Jorge Soler González

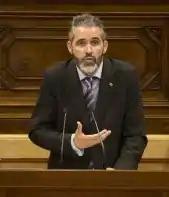
Jorge Soler González speaking at the Parliament of Catalonia

Jorge Soler González (born 1975 in Lérida) is a medical doctor, teacher, writer and Spanish politician. He is a deputy for Ciudadanos, elected to the Parliament of Catalonia for the 11th and 12th legislatures.